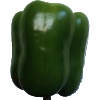
Label: green_pepper